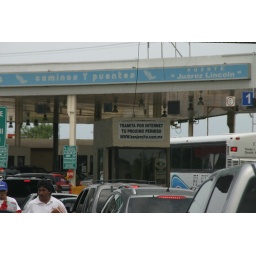
Preparing to cross the bridge over the Rio Grande back into the United States.